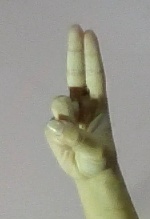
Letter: taa